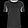
Label: T - shirt / top